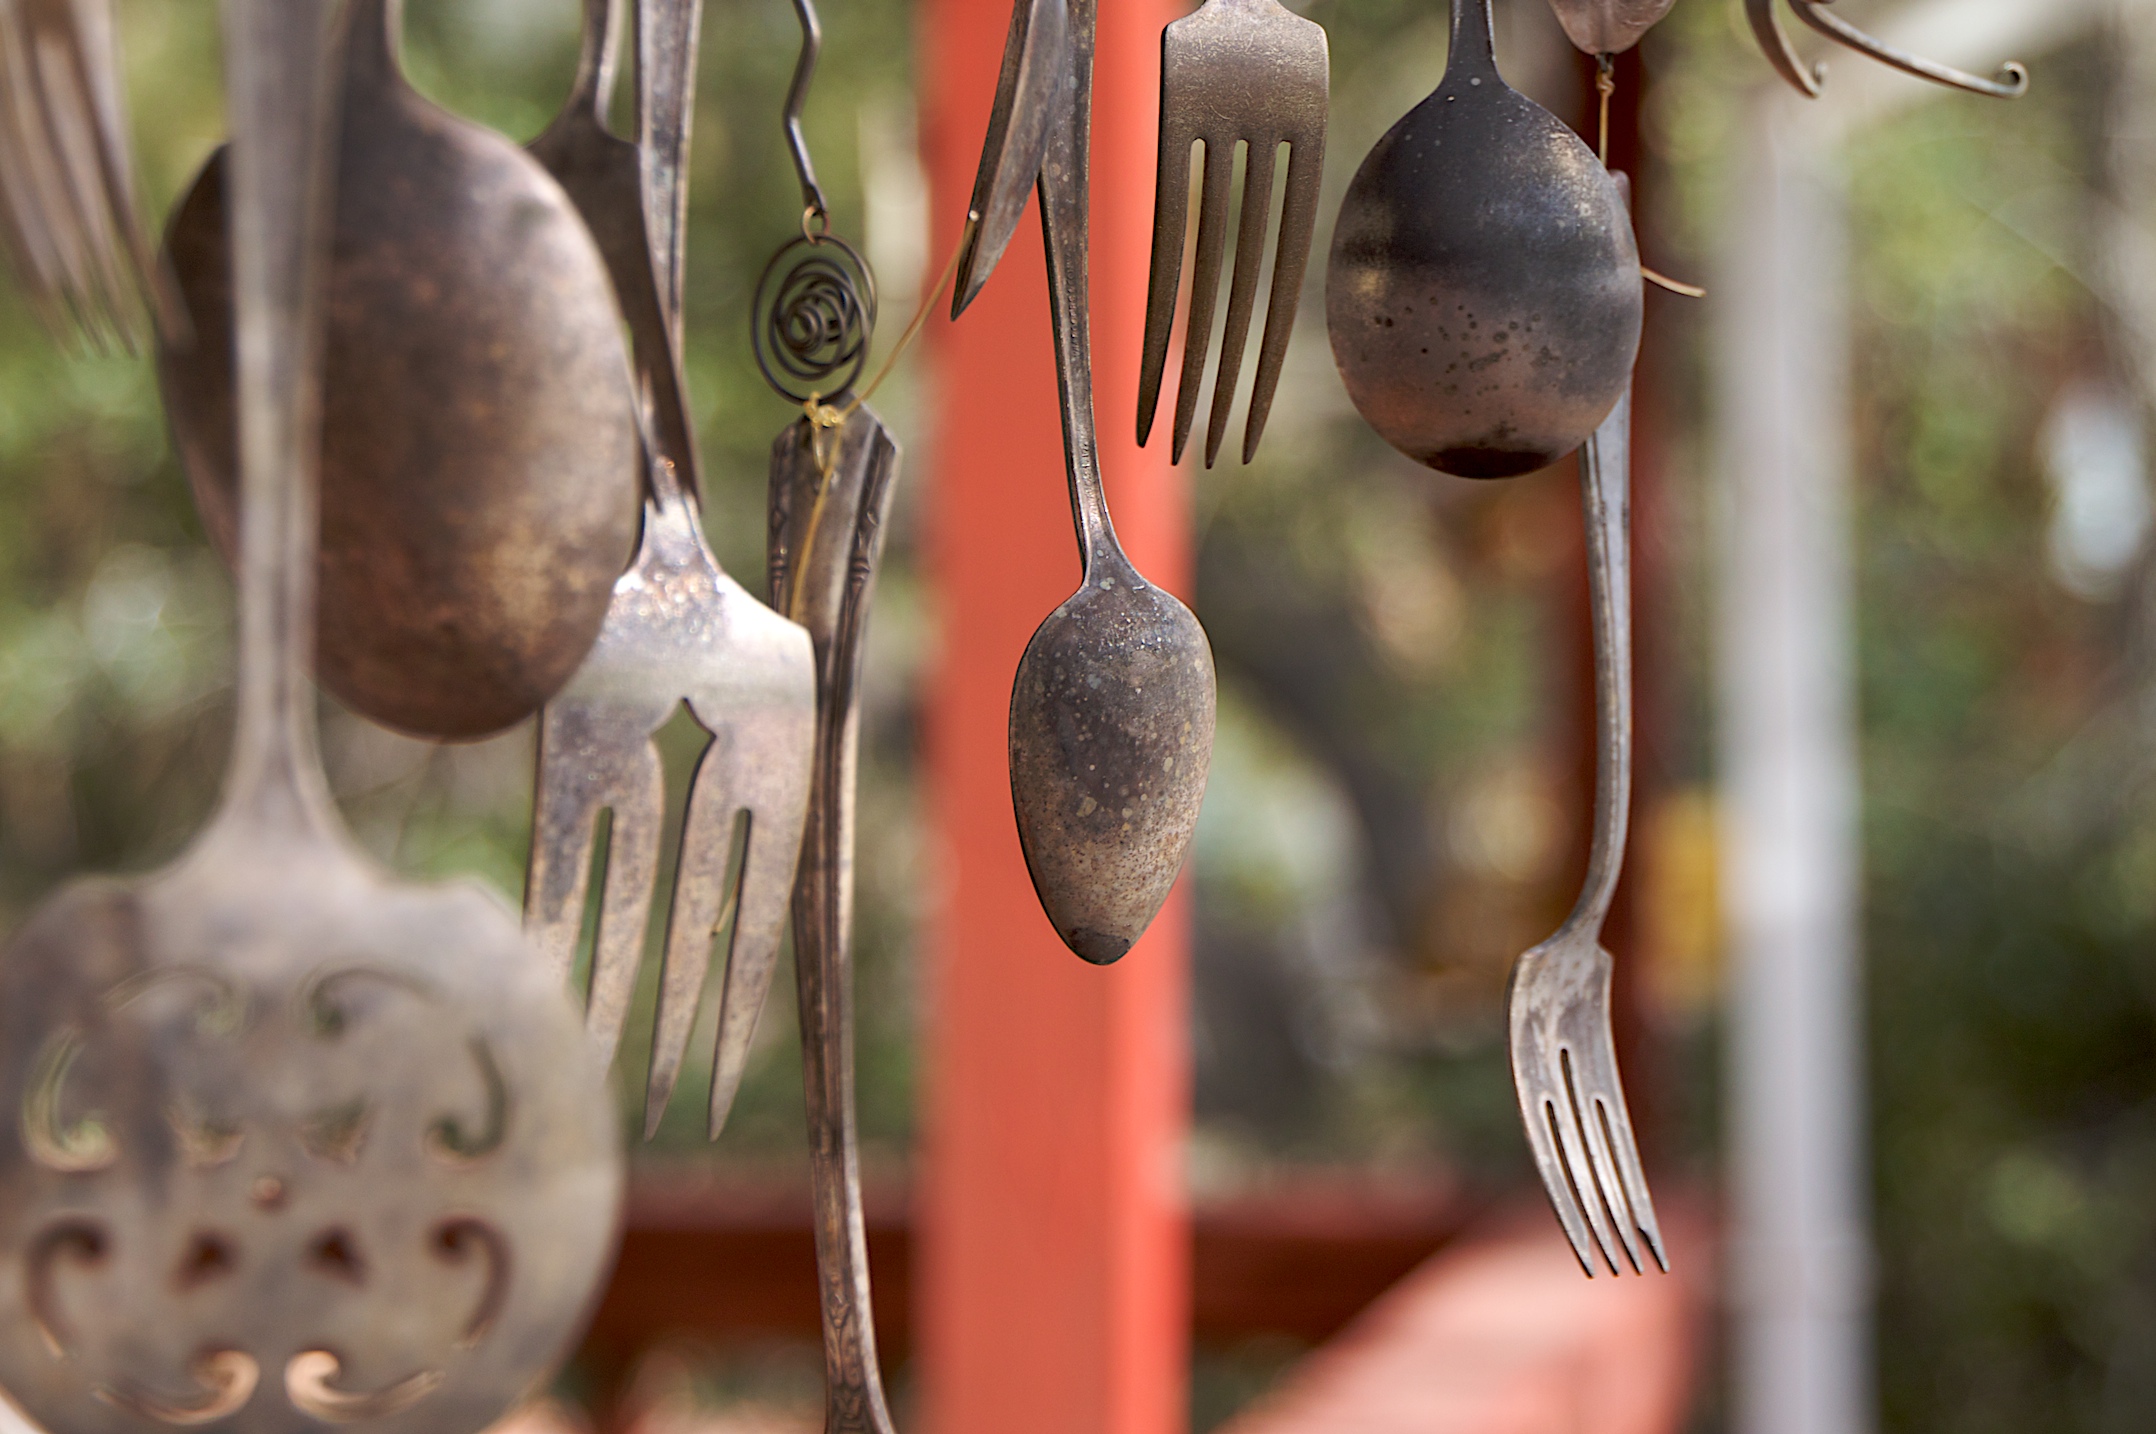
branch, plant, flower, food, spring, produce, botany, flora